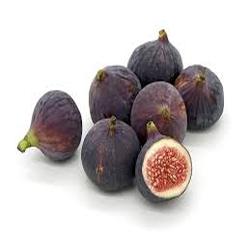
Label: Fig